Cultivation System

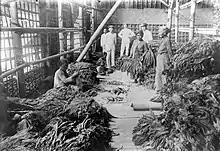
Sorting tobacco leaves in Java during colonial period, in/before 1939.

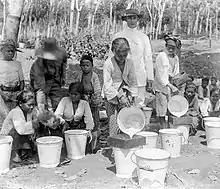
Collecting natural rubbers in plantation in Java. Rubber tree was introduced by the Dutch from South America.

The cultivation system was primarily implemented in Java, the center of the colonial state. Instead of land taxes, 20% of village land had to be devoted to government export crops; alternatively, peasants had to work in government-owned plantations for 66 days of the year. To enforce these policies, Javanese villagers were more formally linked to their villages, sometimes requiring permission to freely travel around the island without permission. This policy turned much of Java into a Dutch plantation. While in theory at most 20% of land was used for export crop plantation, in practice greater portions of land were used (some sources claim nearly 100%) until native populations had little to plant food crops causing widespread famine. The 66 day corvée was also sometimes exceeded.